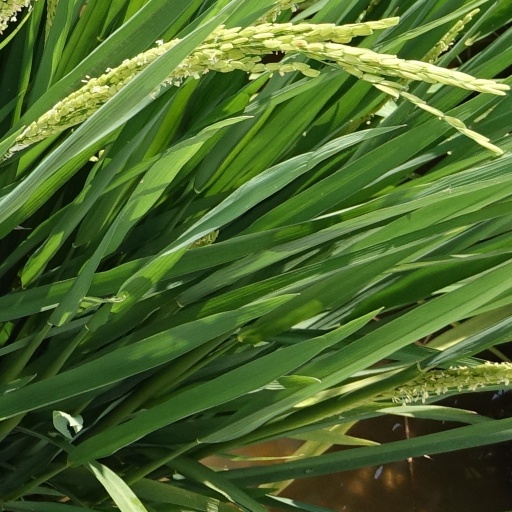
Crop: rice